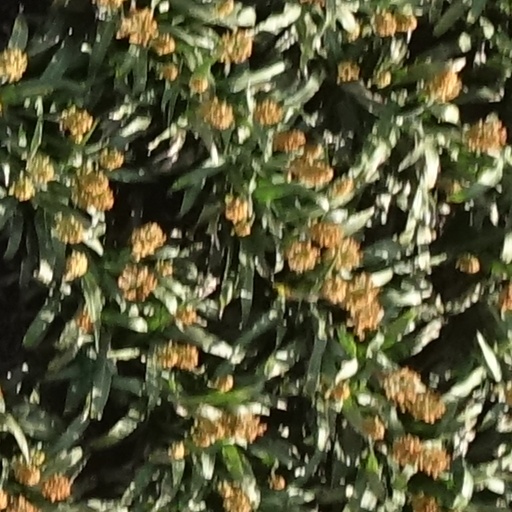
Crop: sorghum